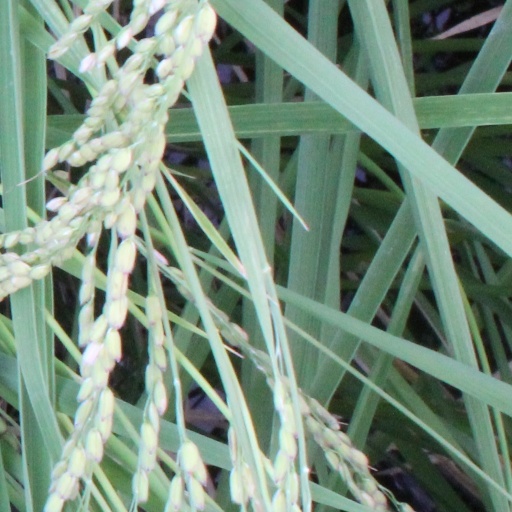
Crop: rice